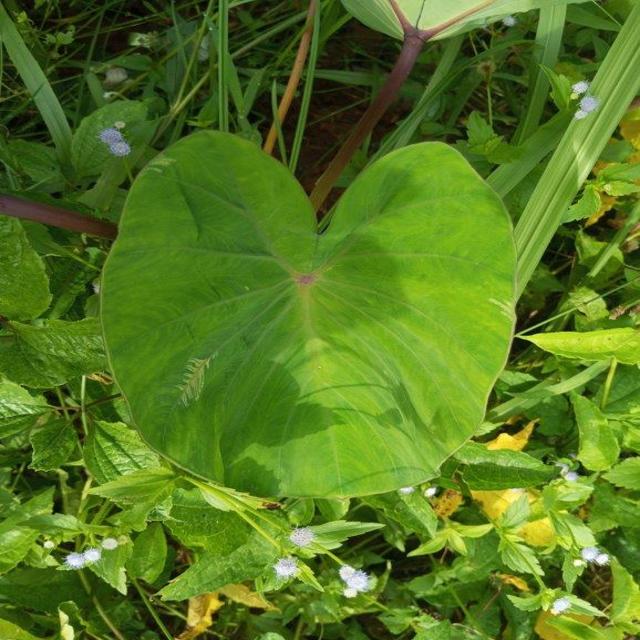
Label: Healthy